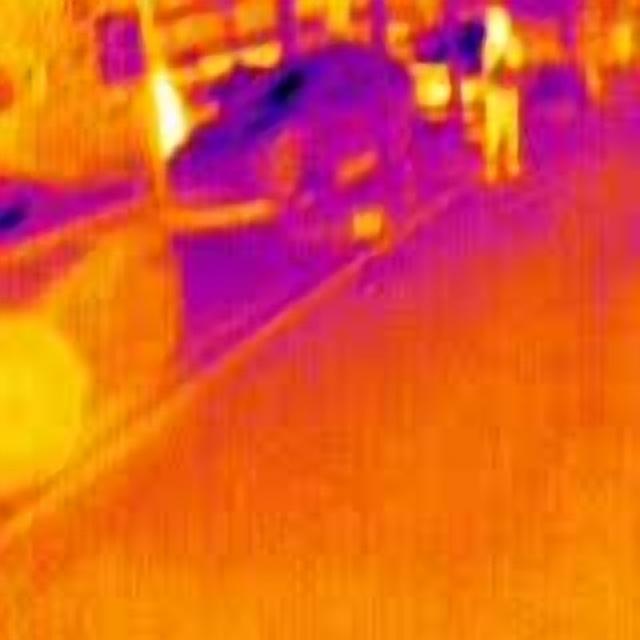
Detected objects:
label: person